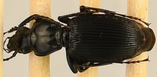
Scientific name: Pterostichus lachrymosus
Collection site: Mountain Lake Biological Station NEON (MLBS), plot MLBS_008